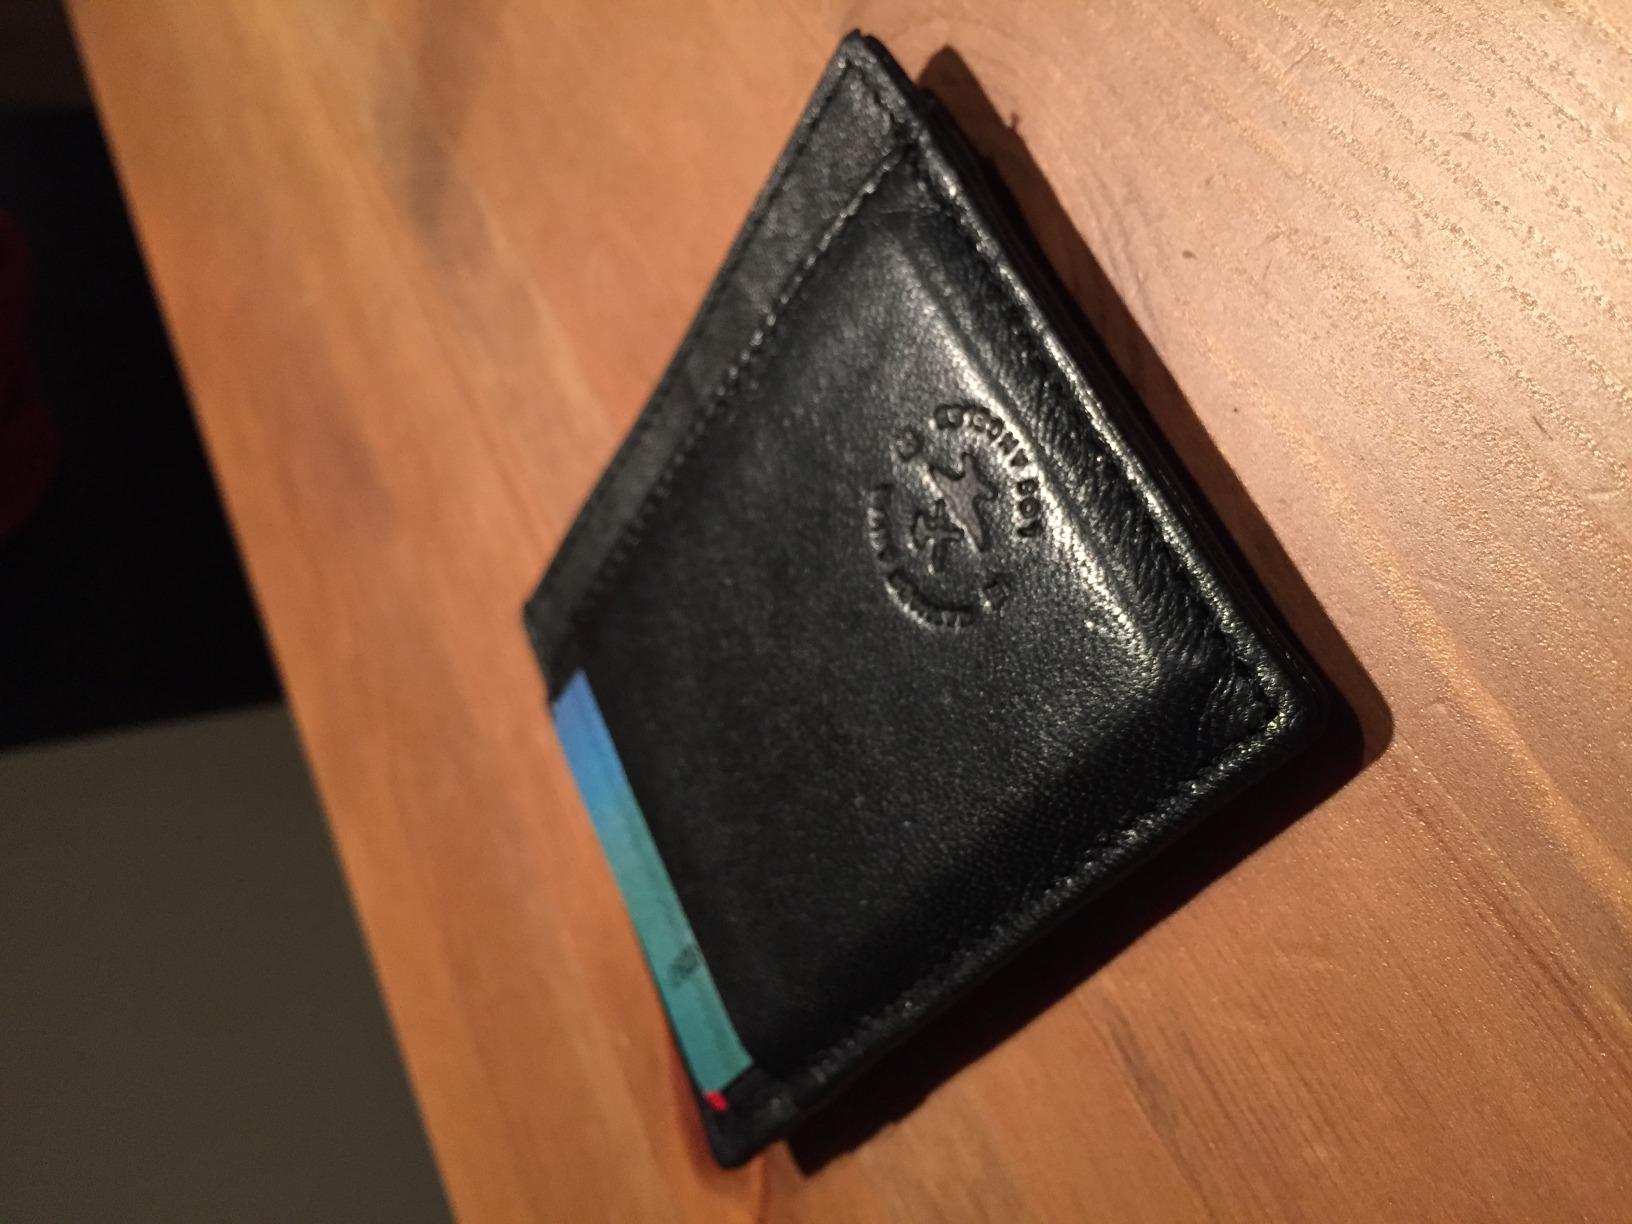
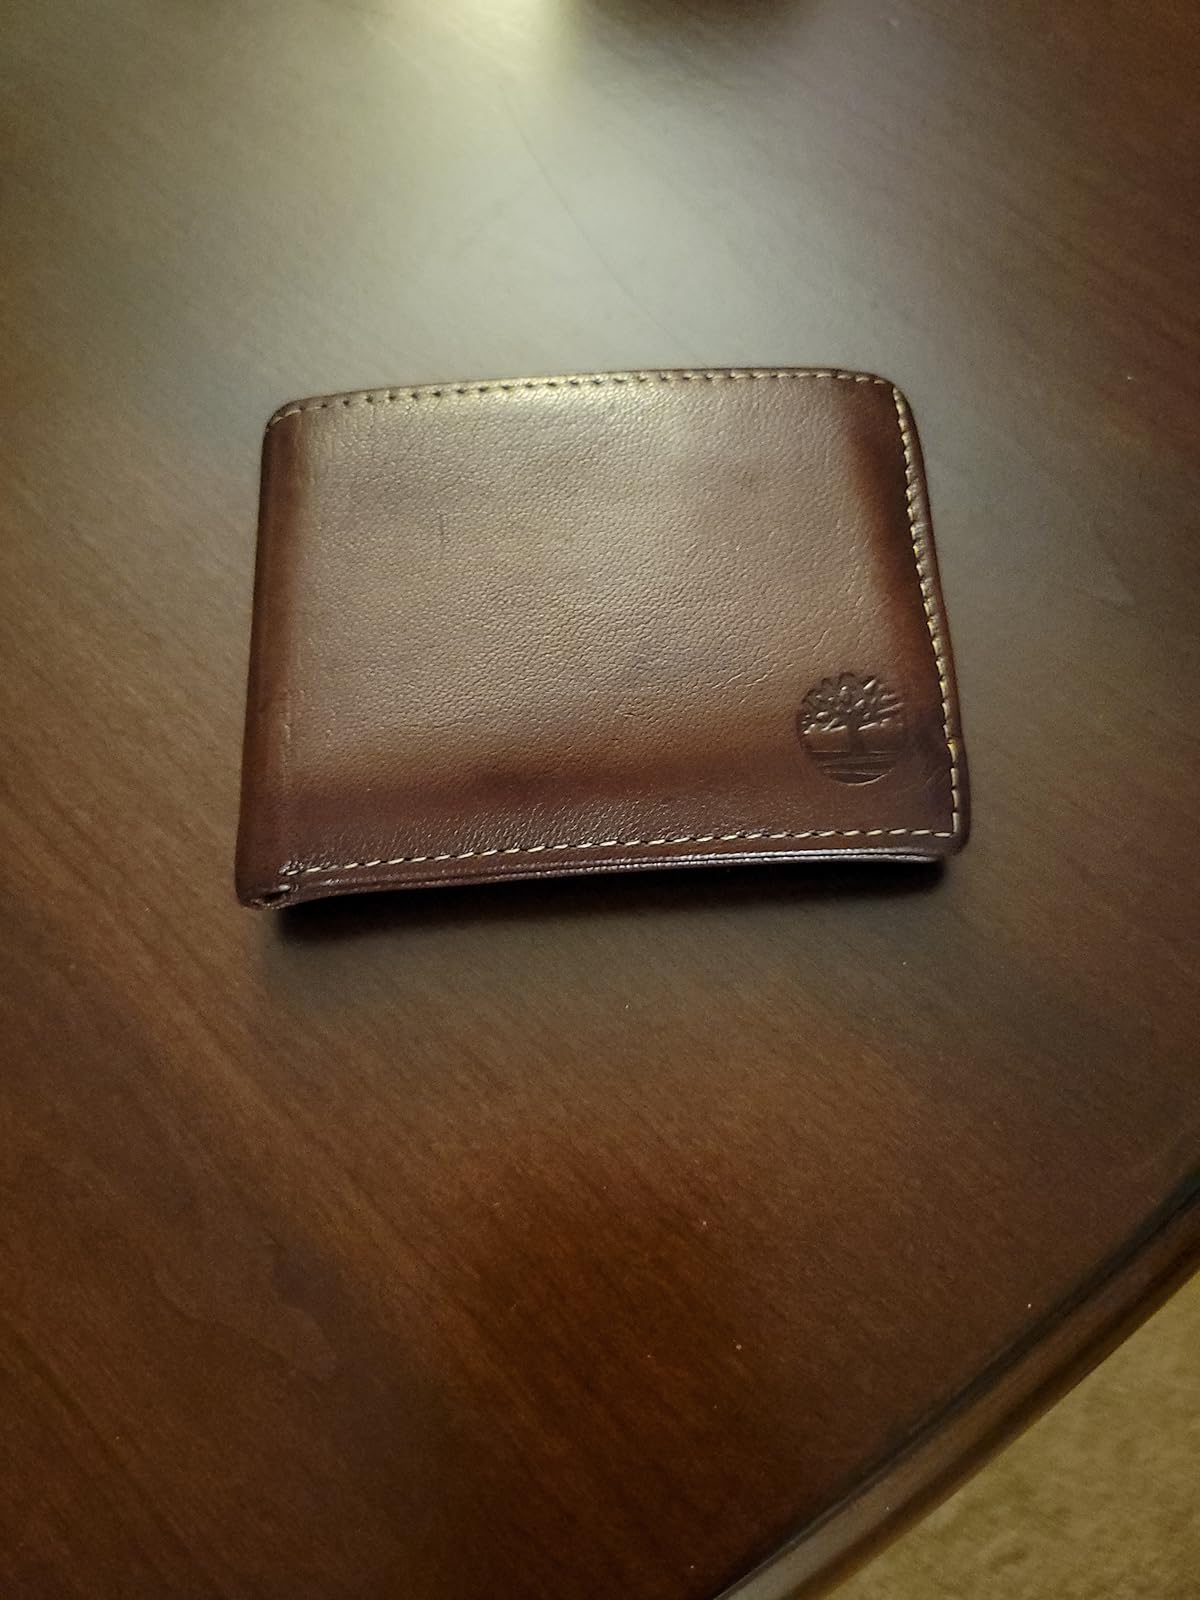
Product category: accessories_wallet
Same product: no